Brown fish owl

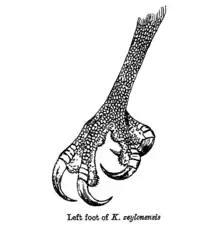
Foot showing adaptations to catch fish

The brown fish owl is an all-year resident throughout most tropical and subtropical parts of the Indian Subcontinent to Southeast Asia and adjoining regions. West of its main range, it is patchily distributed to the Levant (possibly extinct) and southern Asia Minor (recently rediscovered). The typical habitat of brown fish owls is forest and woodland bordering streams, lakes or rice fields. It inhabits mainly the lowlands, from open woodland to dense forest as well as in plantations; in the Himalayas foothills it ranges into submontane forest up to above mean sea level or so but not higher. It frequently spends the day in stands of bamboo or other large shady trees. They be found around water reservoirs, along canals, on the outskirts of villages and along sea coasts. Western birds are found in semiarid landscape and may breed in oases in arid regions. Regardless of habitat, it rarely strays far from larger bodies of water such as rivers and lakes.